Hersham

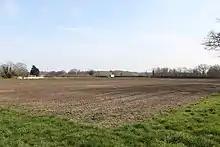
Farmland in Hersham

Hersham is in the borough of Elmbridge, in northwest Surrey and has no particular sub-localities except for Burwood Park, which alongside certain other addresses in the village is, when published for any purposes, due to its proximity to Walton-on-Thames railway station, done so under the name of Hersham's post town only, Walton on Thames. A planned community also exists in the south almost entirely for the retired, Whiteley Village.